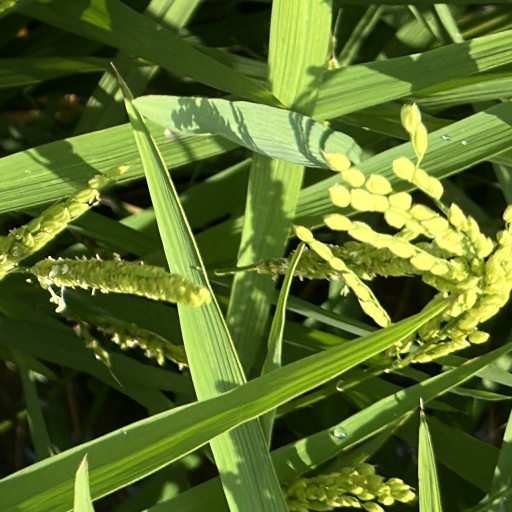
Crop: rice